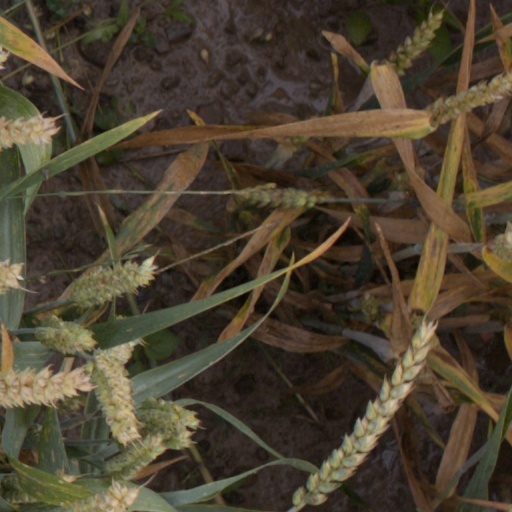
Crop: wheat